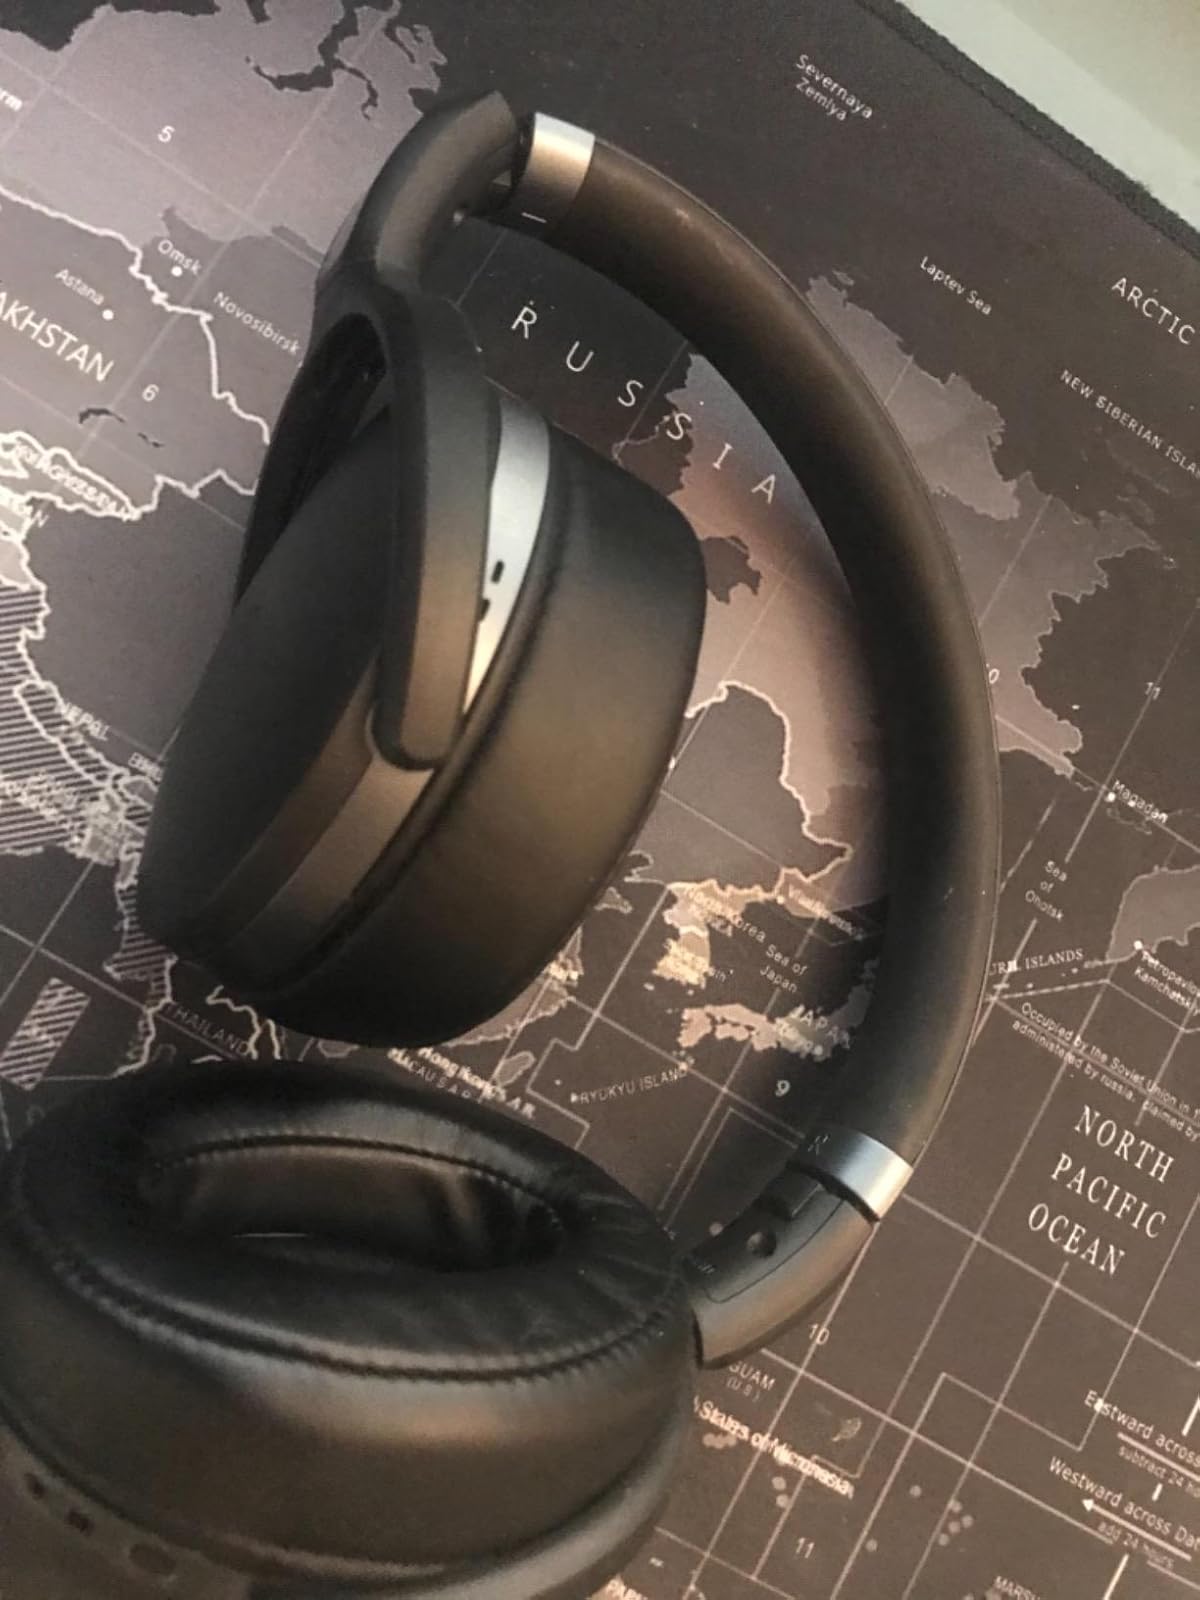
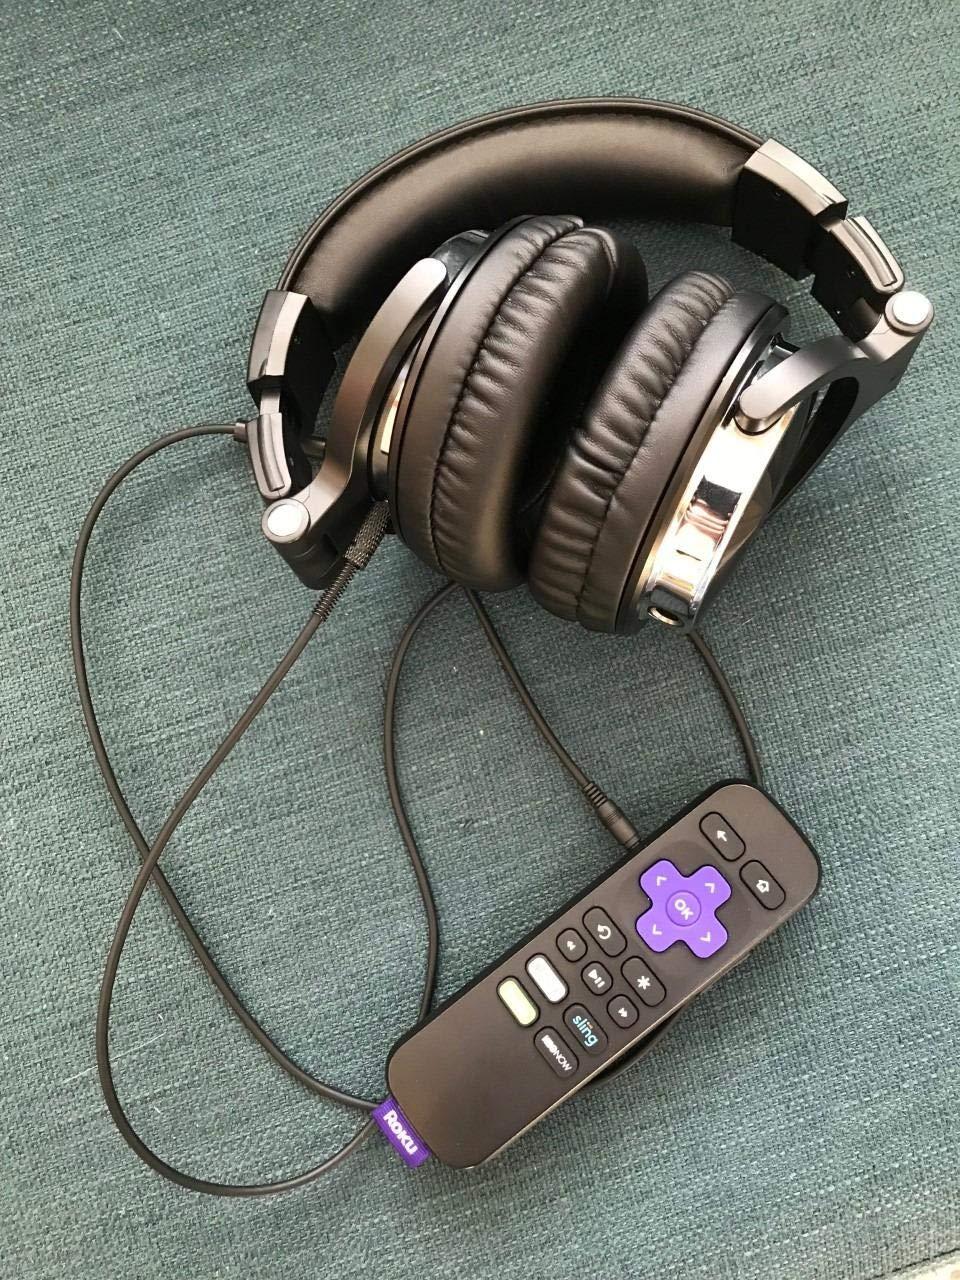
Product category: headphones
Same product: no